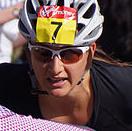
Age: 39